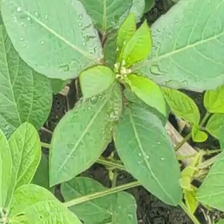
Weed species: Moti_dudhi(Euphorbia_geneculata_L)